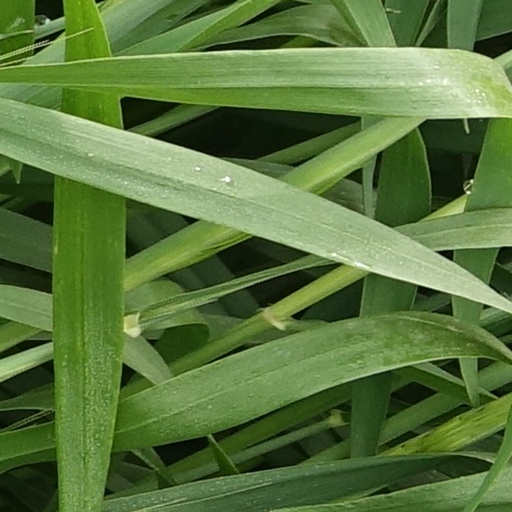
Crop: wheat